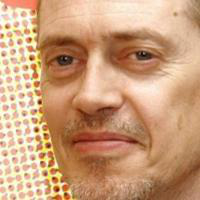
Age group: age 56-65